The Blue Max

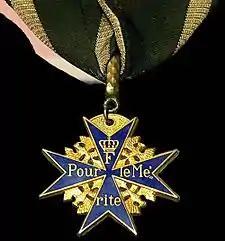
"Pour le Mérite", informally known as the "Blue Max", the highest military honour that the Kingdom of Prussia could bestow during World War I.

The film differs from the book on which it is based both in the plot and the portrayal of the characters. Some of the differences are: